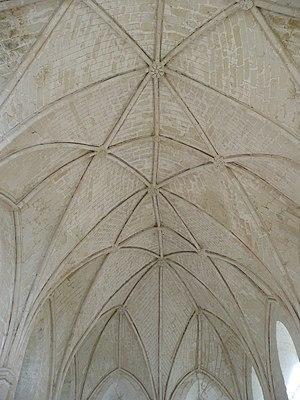
Dénezé sous Lude - Abbaye de la Boissière - Chapelle This building is en partie classé, en partie inscrit au titre des Monuments Historiques. It is indexed in the Base Mérimée, a database of architectural heritage maintained by the French Ministry of Culture,
L'architecture gothique est un style architectural d'origine française qui s'est développé à partir de la seconde partie du Moyen Âge en Europe occidentale. Elle apparaît en Île-de-France et en Haute-Picardie au XIIᵉ siècle. Elle se diffuse rapidement au nord puis au sud de la Loire et en Europe jusqu'au milieu du XVIᵉ siècle et même jusqu'au XVIIᵉ siècle dans certains pays. L'esthétique gothique et ses techniques se perpétuent dans l'architecture française au-delà du XVIᵉ siècle, en pleine période classique, dans certains détails et modes de constructions. Enfin, un véritable renouveau apparaît avec la vague de l'historicisme du XIXᵉ siècle jusqu'au début du XXᵉ siècle. Le style a alors été qualifié de néo-gothique.